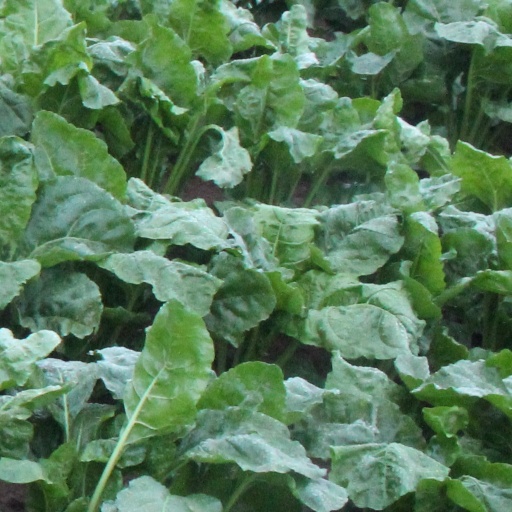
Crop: sugar beet